Spittal an der Drau

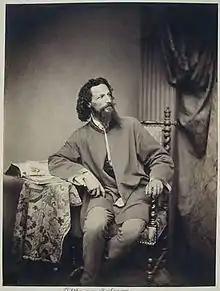
Hanns Gasser

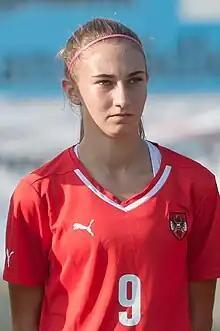
Katharina Naschenweng, 2015

The city has a railway station on the Tauernbahn railway line from Villach to Salzburg. It lies also near the "A10" Tauern Autobahn as well as on the Bundesstraßen highways "B99 Katschberg-Straße" leading to the Katschberg Pass and the "B100 Drautal-Straße" to Lienz in East Tyrol. A cableway runs up to Mount "Goldeck" (2,142 m).